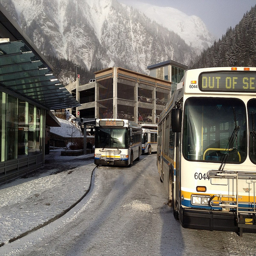
Buses parked with a mountain view behind them
Three city buses are on the same street.
A herd of buses traveling down a road under a snow covered mountain.
an image of two local buses traveling on the road
A picture if multiple buses in front of a parking garage.